Rossio massacre

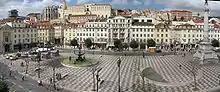
Rossio Square

Early in the morning of 13 March, a call to quarters for the National Guard was sounded in the streets of Lisbon. Battalions of the National Guard began marching towards the royal palace, demanding the reinstatement of França. The government was prepared this time. A proclamation from the Queen convened the Constituent Chamber in the Necessidades Palace at eight o’clock in the morning, where it unanimously voted to support the government against the uprising. Government forces under the command of Bonfim, Reguengo and Sá da Bandeira himself gathered in the Largo da Estrela, from where they could defend both the Cortes building (the São Bento Palace) and the royal family in the Necessidades Palace.